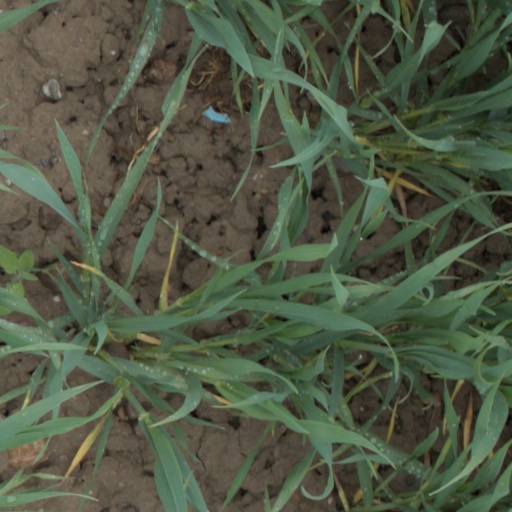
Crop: wheat